Fairhair dynasty

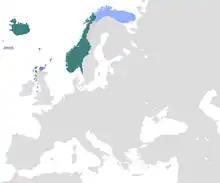
Kingdom of Norway at its greatest extent, around 1265

Scholars now consider the Fairhair dynasty at least partly the product of medieval invention. One motive would be to increase the legitimacy of rulers by giving them a clear royal ancestry dating back to the foundation of the kingdom. Another was to provide pedigrees for other people by connecting them to the royal house. Versions of the royal descent are preserved in various works by Icelandic skalds and historians, some based on now lost works: Þjóðólfr of Hvinir's "Ynglingatal", in "Nóregs konungatal" (which preserves information from a lost work by Sæmundr fróði), and at greatest length in Snorri Sturluson's "Heimskringla" (which preserves information from a now lost version of Ari Þorgilsson's "Íslendingabók"). These differ in some respects. Joan Turville-Petre explored the relationship between them and argued that the original aims were to establish a framework of regnal years for dating and to connect Icelandic chieftains to them, and that the Vestfold origin of the dynasty was deliberately altered and they were connected to the Swedish Ynglings rather than the Skjǫldungs to fit Icelandic tradition. Claus Krag argued that an important motive was to establish a hereditary claim to "Viken", the region around Oslo, because the area had been paying taxes to the King of Denmark.